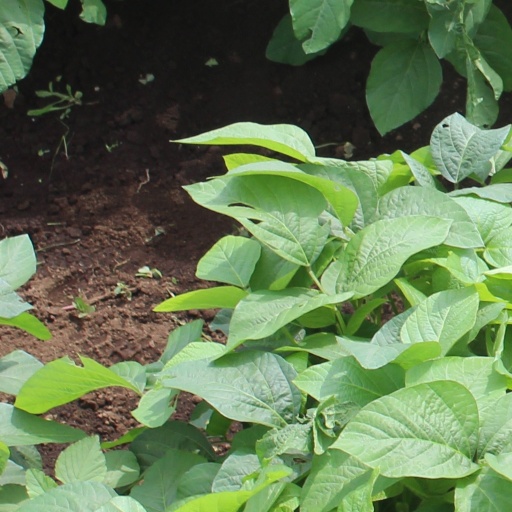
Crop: soybean